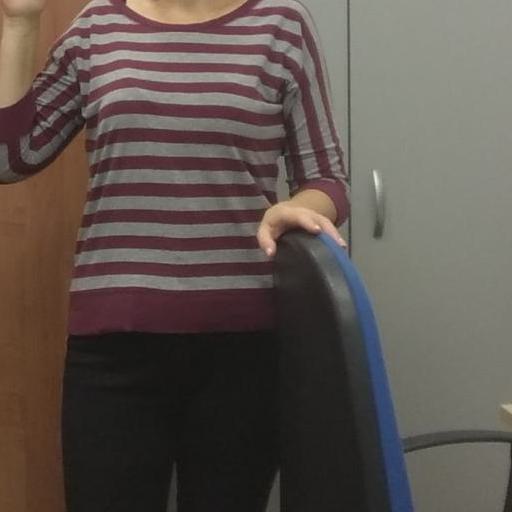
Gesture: no_gesture